2 sen coin

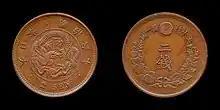
2 sen coin from 1873 (year 6)

The following are circulation figures for the "two sen coin", all of which were minted between the 6th, and 25th year of Meiji's reign. The dates all begin with the Japanese symbol 明治 (Meiji), followed by the year of his reign the coin was minted. Each coin is read clockwise from right to left, so in the example used below "九" would read as "year 9" or 1876.